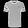
Label: T - shirt / top